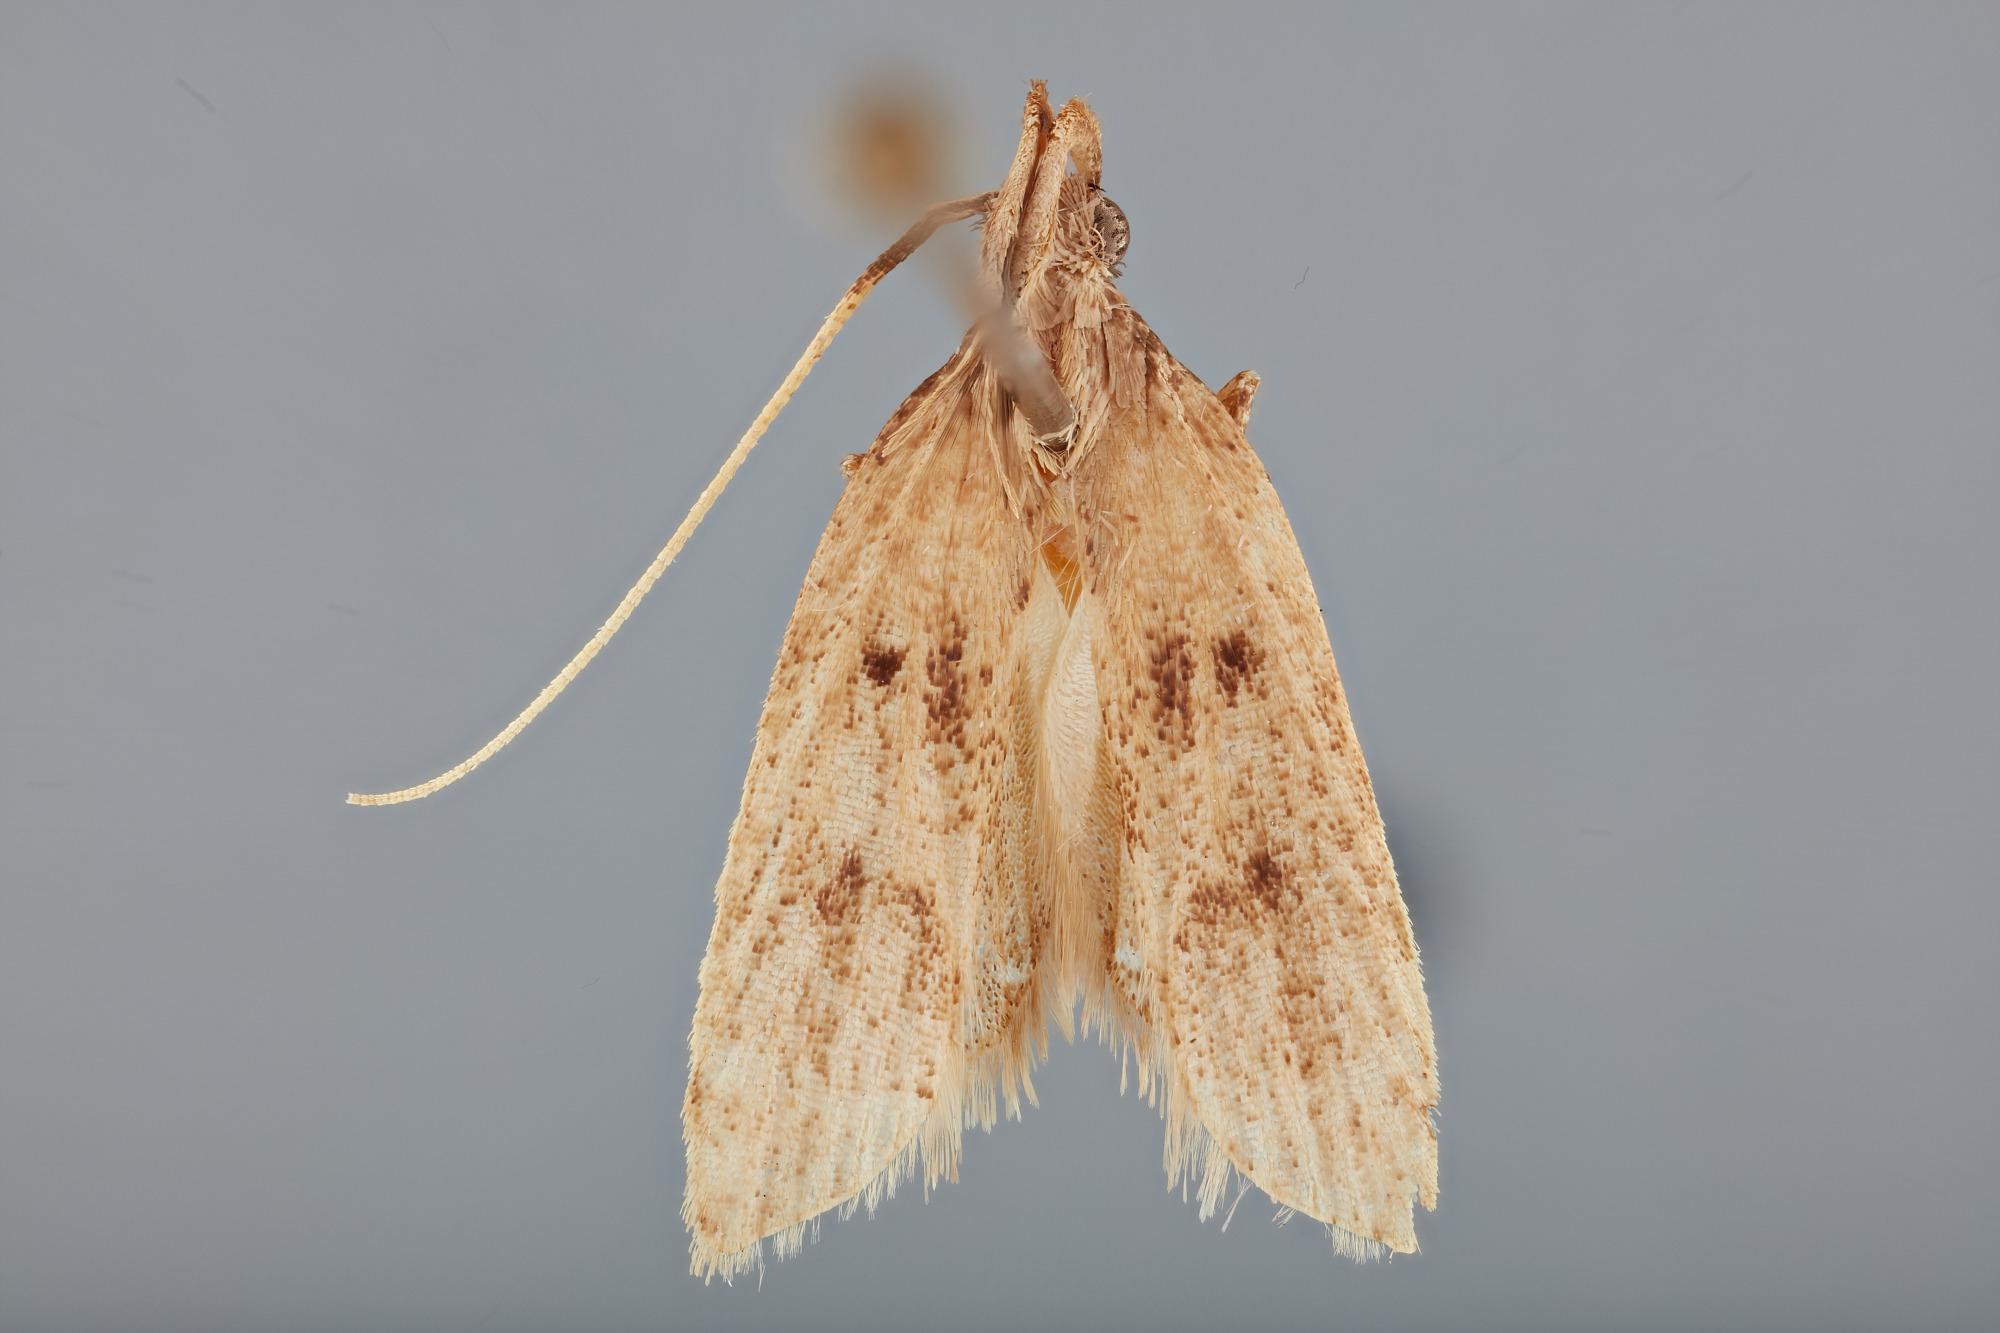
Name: Scolizona palinoides
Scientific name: Scolizona palinoides Park, 2011
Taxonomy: Animalia, Arthropoda, Insecta, Lepidoptera, Lecithoceridae, Lecithocerinae
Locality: Papua New Guinea, Morobe Prov., Wau Ecol. Inst., Morobe, Papua New Guinea
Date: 25 Jul 1983 to 31 Jul 1983